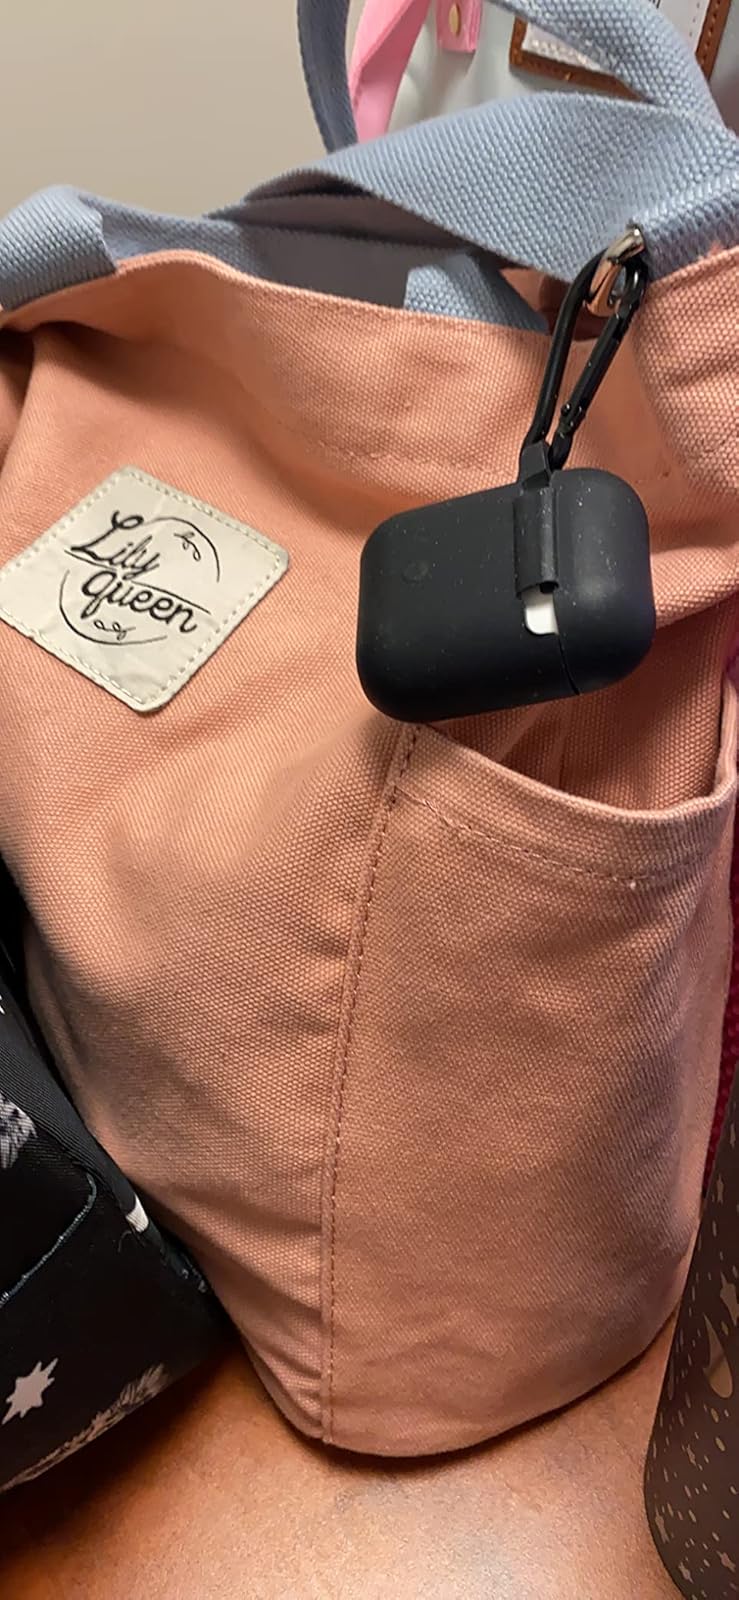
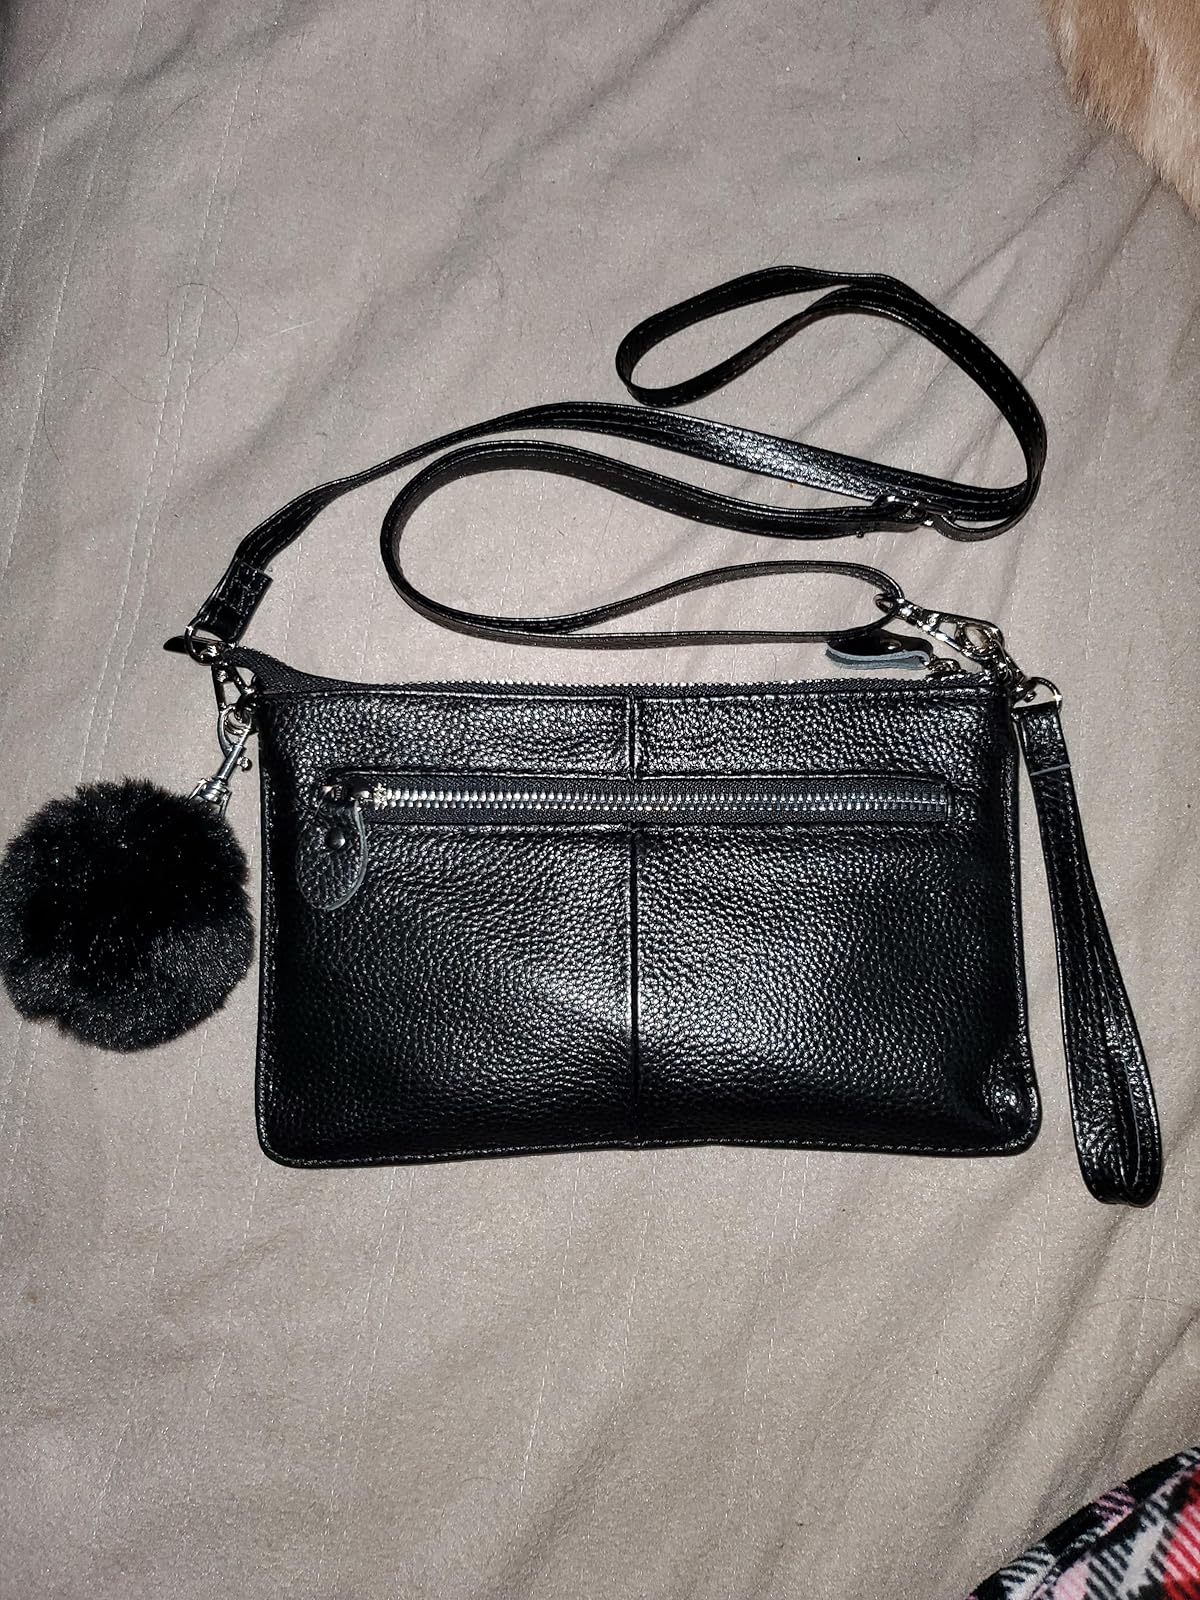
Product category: accessories_handbag
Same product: no